James Elliott (medical administrator)

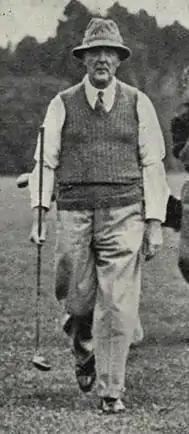
Elliott in 1937

Lieutenant Colonel Sir James Sands Elliott (28 May 1880 – 26 October 1959) was a New Zealand doctor, editor, medical administrator and writer. He was born in Randalstown, County Antrim, Ireland (now Northern Ireland), on 28 May 1880. He was educated at Wellington College and spent a year at the University of Otago Medical School. His father sent him to the University of Edinburgh to complete his medical course.